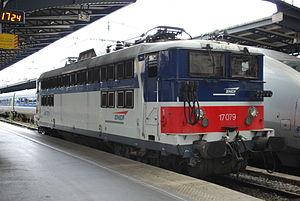
Les BB Alsthom sont une famille de locomotives électrique commandées par la SNCF à Alsthom dans les années 1960. Elles ont reçu le surnom de danseuses en raison de leur mauvaise suspension.